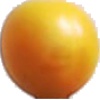
Label: cherry_wax_yellow